Providence Park

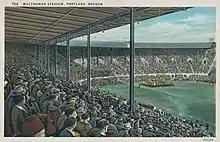
Before the city purchased the stadium, it was owned by the Multnomah Athletic Club

The renovated stand on the East End was the largest seat expansion in Providence Park history. The vertically stacked stand resembles Boca Juniors' stadium La Bombonera and was inspired by Shakespeare's Globe Theatre. The new stands also resemble an original, unrealized design from 1926 for the stadium that shows two-story stands. White seats in the added upper decks spell out "SC USA", a reference to Portland's NASL-era nickname of "Soccer City USA." This added to existing seats in the east stand that spell out "PORTLAND".